Direct exchange geothermal heat pump

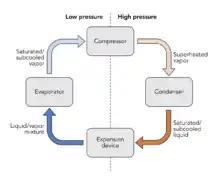
Vapor Compression Cycle in DX Geothermal

Direct exchange heat pumps are closed-loop geothermal systems which rely on (¼” to 1-1/8”) copper pipes to exchange heat with the earth. The copper pipes are placed in the ground and form a ground loop – sometimes also referred to as earth loop or refrigerant loop – where the circulating refrigerant undergoes phase transition by exchanging heat with the ground: in heating mode it absorbs heat and changes from liquid to gas (evaporation), while in cooling mode it gives heat off and changes from gas to liquid (condensing).